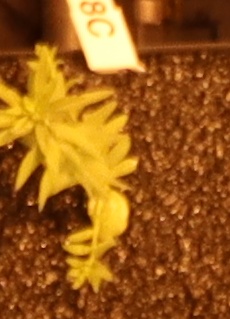
Label: Flax